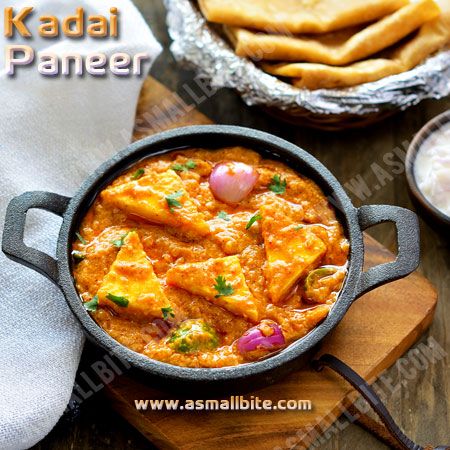
Dish: kadai_paneer